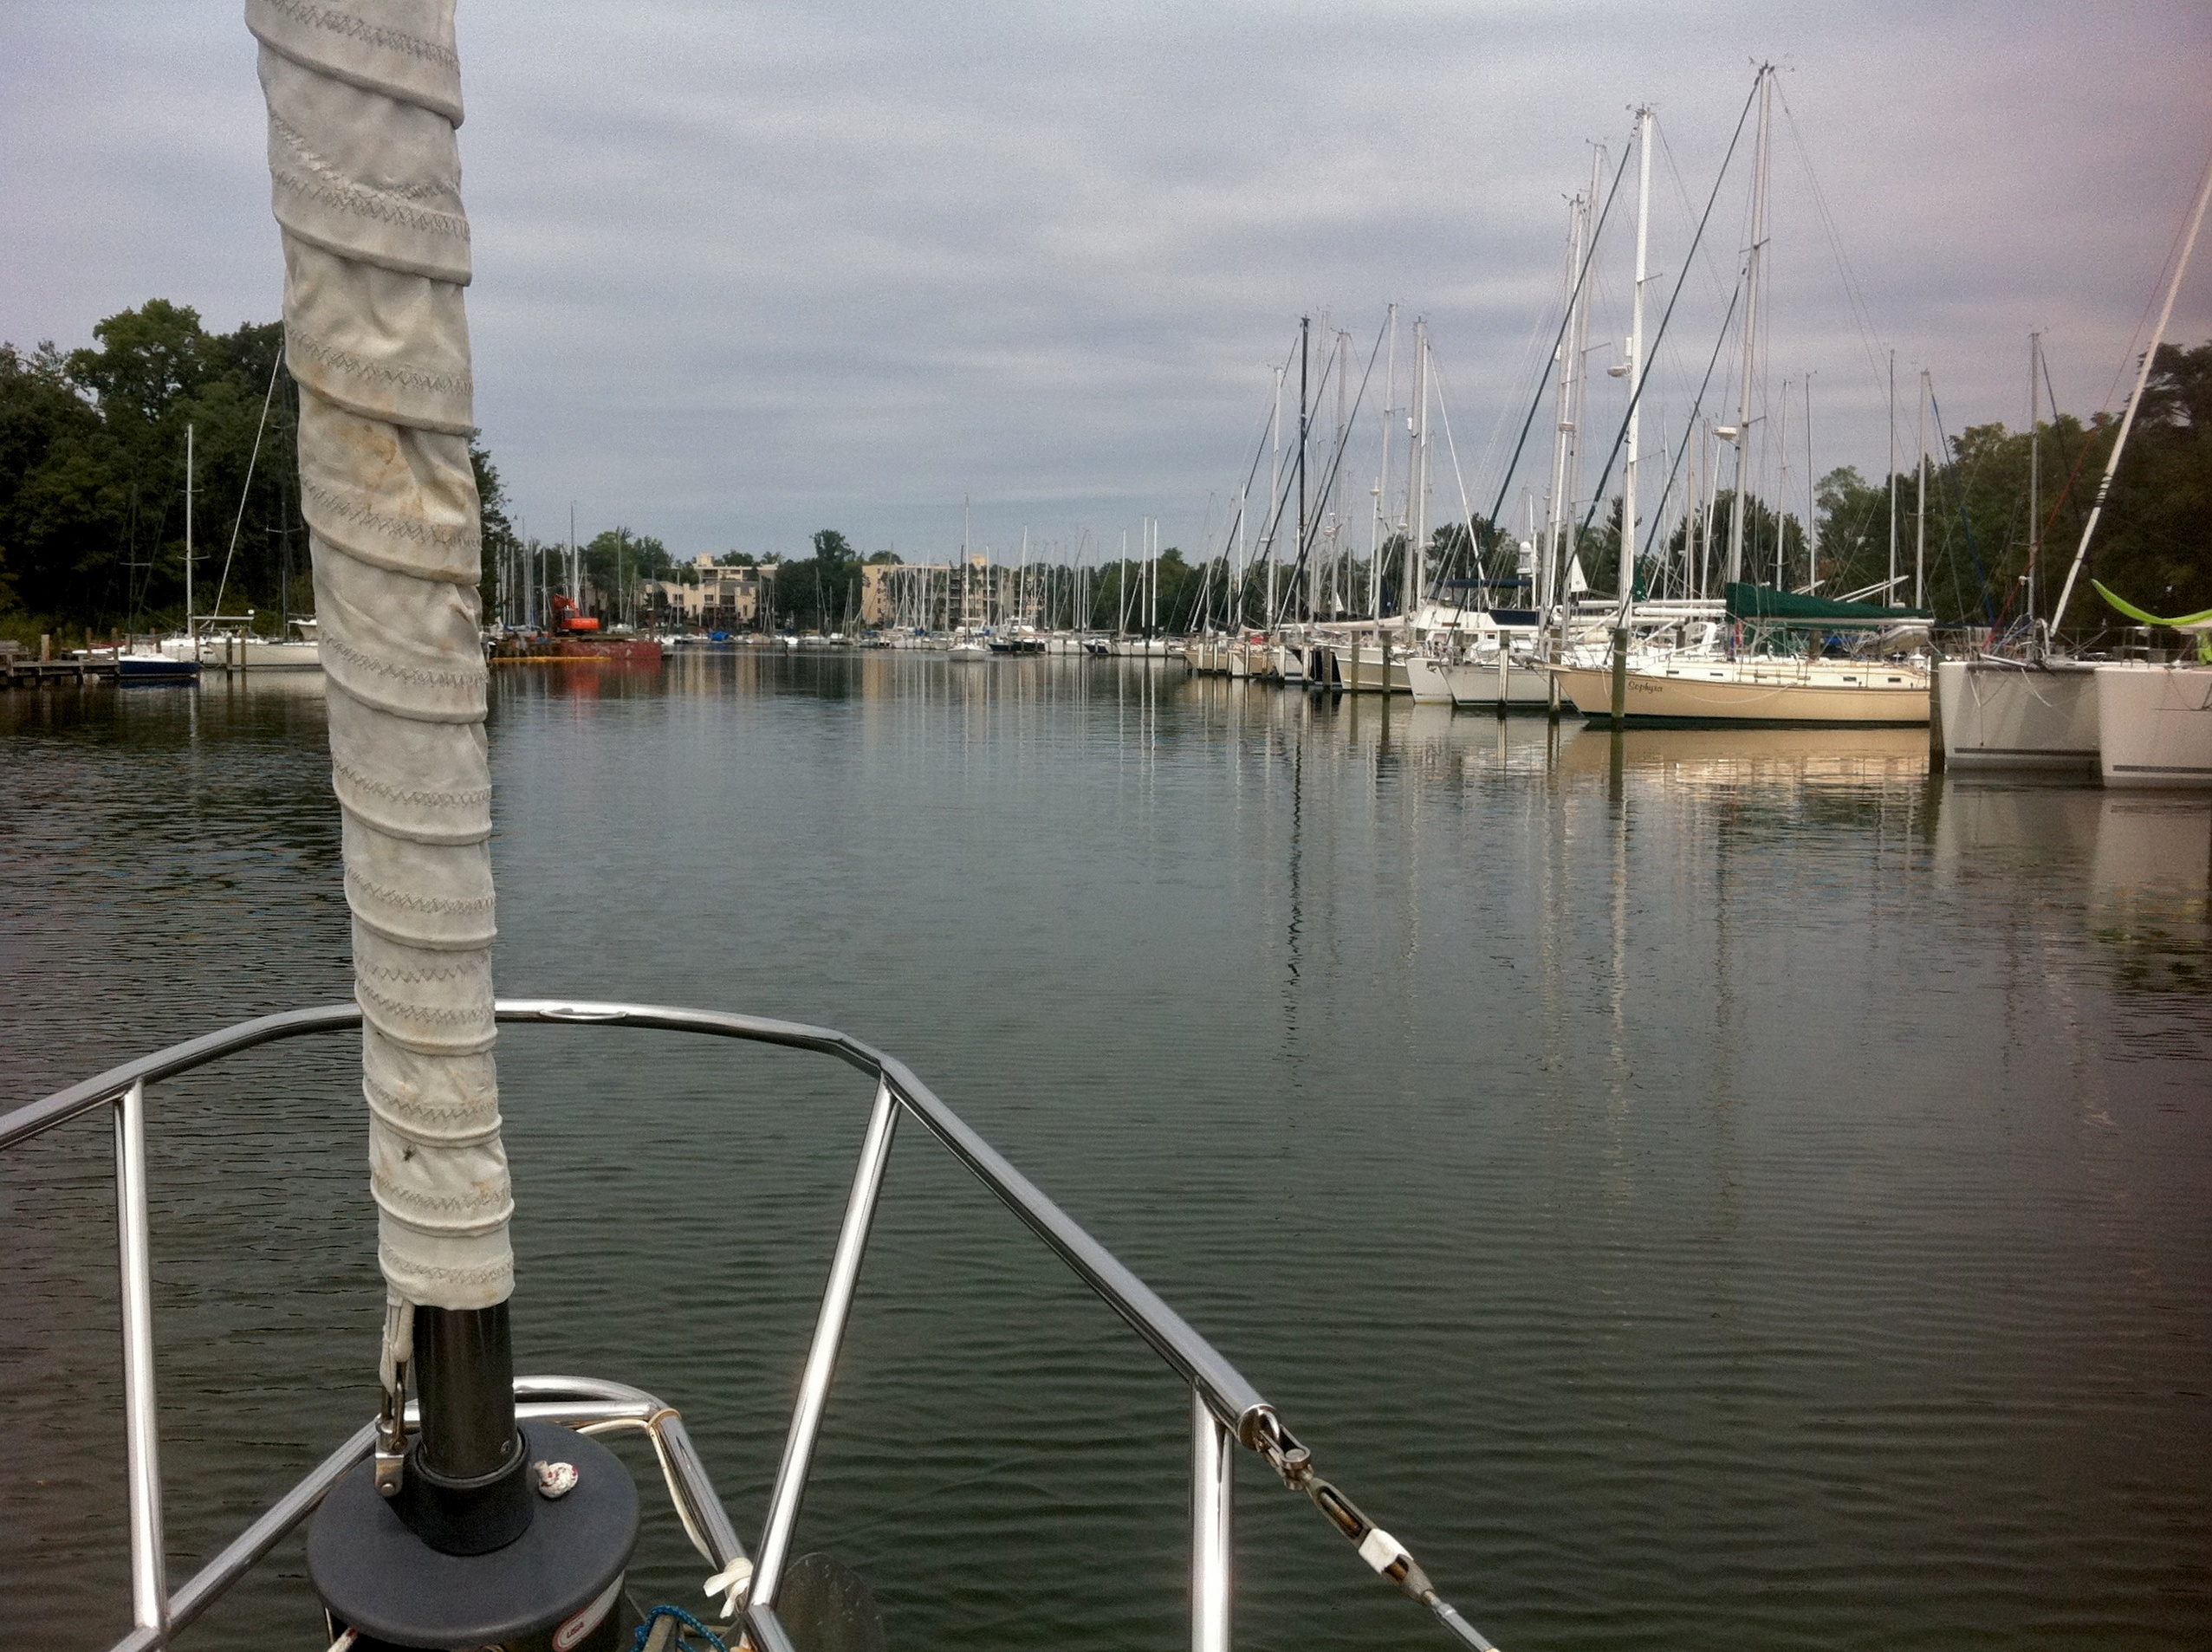
sea, water, dock, boat, reflection, vehicle, mast, sailing, harbor, marina, sailboat, waterway, boating, sail, watercraft, odyssey